Florence E. Bamberger

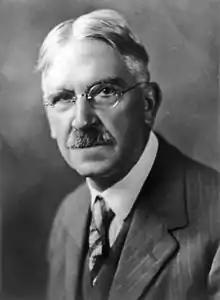
John Dewey

Bamberger was strongly influenced by the ideas of American educational reformer John Dewey, under whom she studied at Columbia University. In her teaching and research, she advanced the concept of child-centered education. She encouraged teachers to connect the child's interests to the classwork.